Mohammed Daud Daud

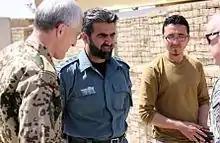
General Daud (center) speaking with members of ISAF in May 2011.

The opium trade has been a continuing source of financing for the Taliban. Taliban insurgents force farmers to grow opium poppies to fund their operations. Daud was recently quoted as saying, "The Taliban have forged an alliance with drug smugglers, providing protection for drug convoys and mounting attacks to keep the government away and the poppy flourishing." General Mohammad Daud was further quoted in "The New Yorker" about this alliance, saying, "There has been a coalition between the Taliban and the opium smugglers. This year, they have set up a commission to tax the harvest." In return, he said, the Taliban had offered opium farmers protection from the government's eradication efforts. The switch in strategy has an obvious logic: it provides opium money for the Taliban to sustain itself and helps it to win over the farming communities. In a continued effort to curb the opium trade in Afghanistan Mohammed Duad reported in June 2008 that police in Kabul set fire to 7.5 tonnes of narcotics. In April 2009, the Afghan anti-drug officers burned more than six-and-a-half tons of seized heroin, opium, hashish and drug-manufacturing chemicals worth up to £70 million on the UK market. "If we do not burn the drugs, thousands of others will become drug addicts", said Daud, deputy minister for counter narcotics at the Interior Ministry. By burning this amount of opium and narcotics we show the people we are committed to the fight against drugs."